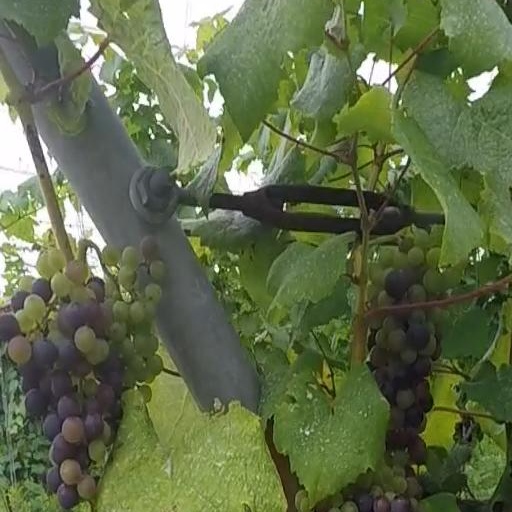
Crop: grape